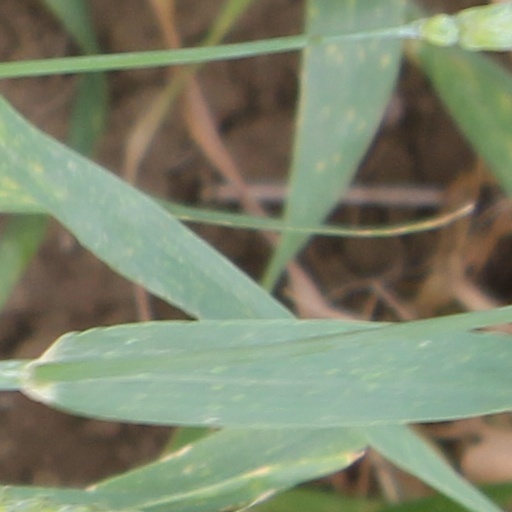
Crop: wheat